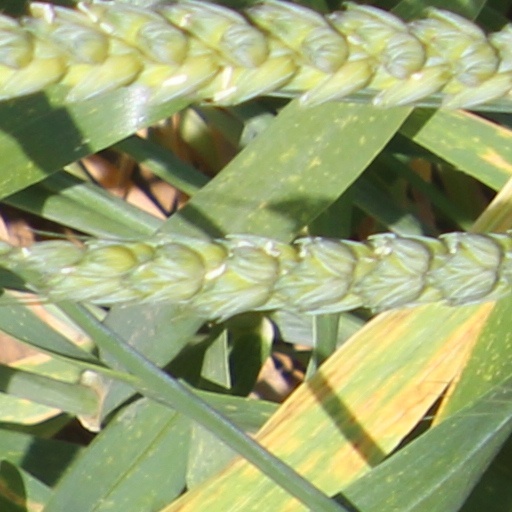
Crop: wheat